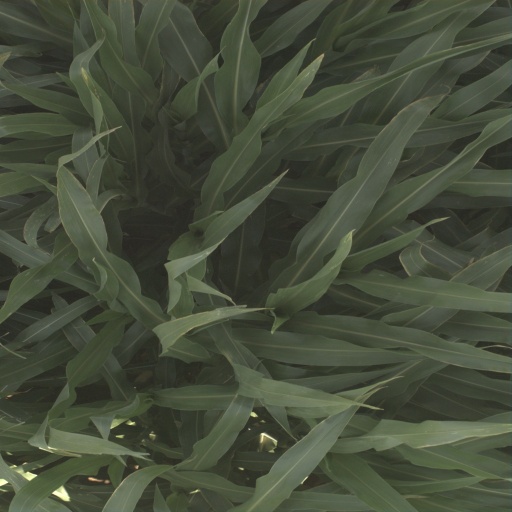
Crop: sorghum